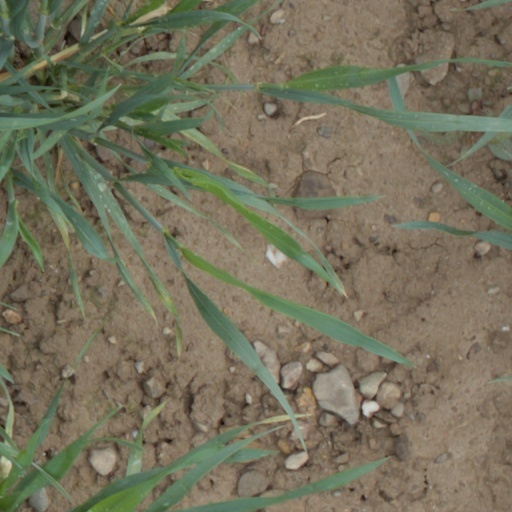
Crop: wheat